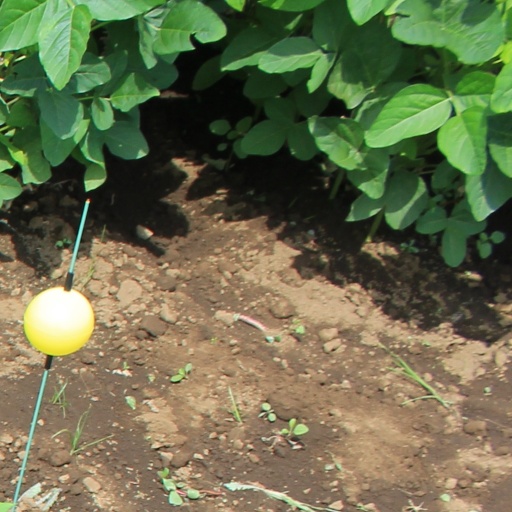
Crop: soybean